Shale gas in the United States

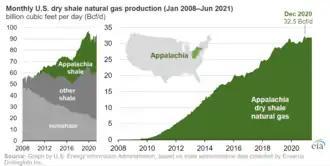
Appalachian dry shale natural gas production, 2008–2021

The Antrim Shale of Upper Devonian age produces along a belt across the northern part of the Michigan Basin. Although the Antrim Shale has produced gas since the 1940s, the play was not active until the late 1980s. Unlike other shale gas plays such as the Barnett Shale, the natural gas from the Antrim appears to be biogenic gas generated by the action of bacteria on the organic-rich rock.